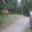
Label: deer